World Meteorological Organization

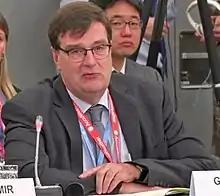
German meteorologist Gerhard Adrian, president of the World Meteorological Organization, in 2019

The WMO was established by the Convention of the World Meteorological Organization, signed 11 October 1947 and ratified on 23 March 1950. The Convention serves as the constituent treaty of the WMO, setting forth its purposes, governance, and general framework.